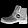
Label: Ankle boot